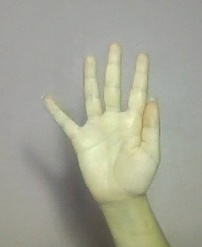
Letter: sheen